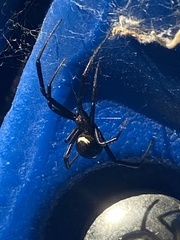
Species: Lactrodectus_hesperus